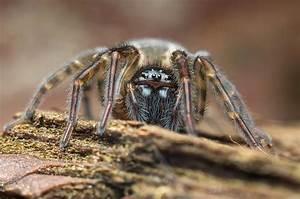
spider